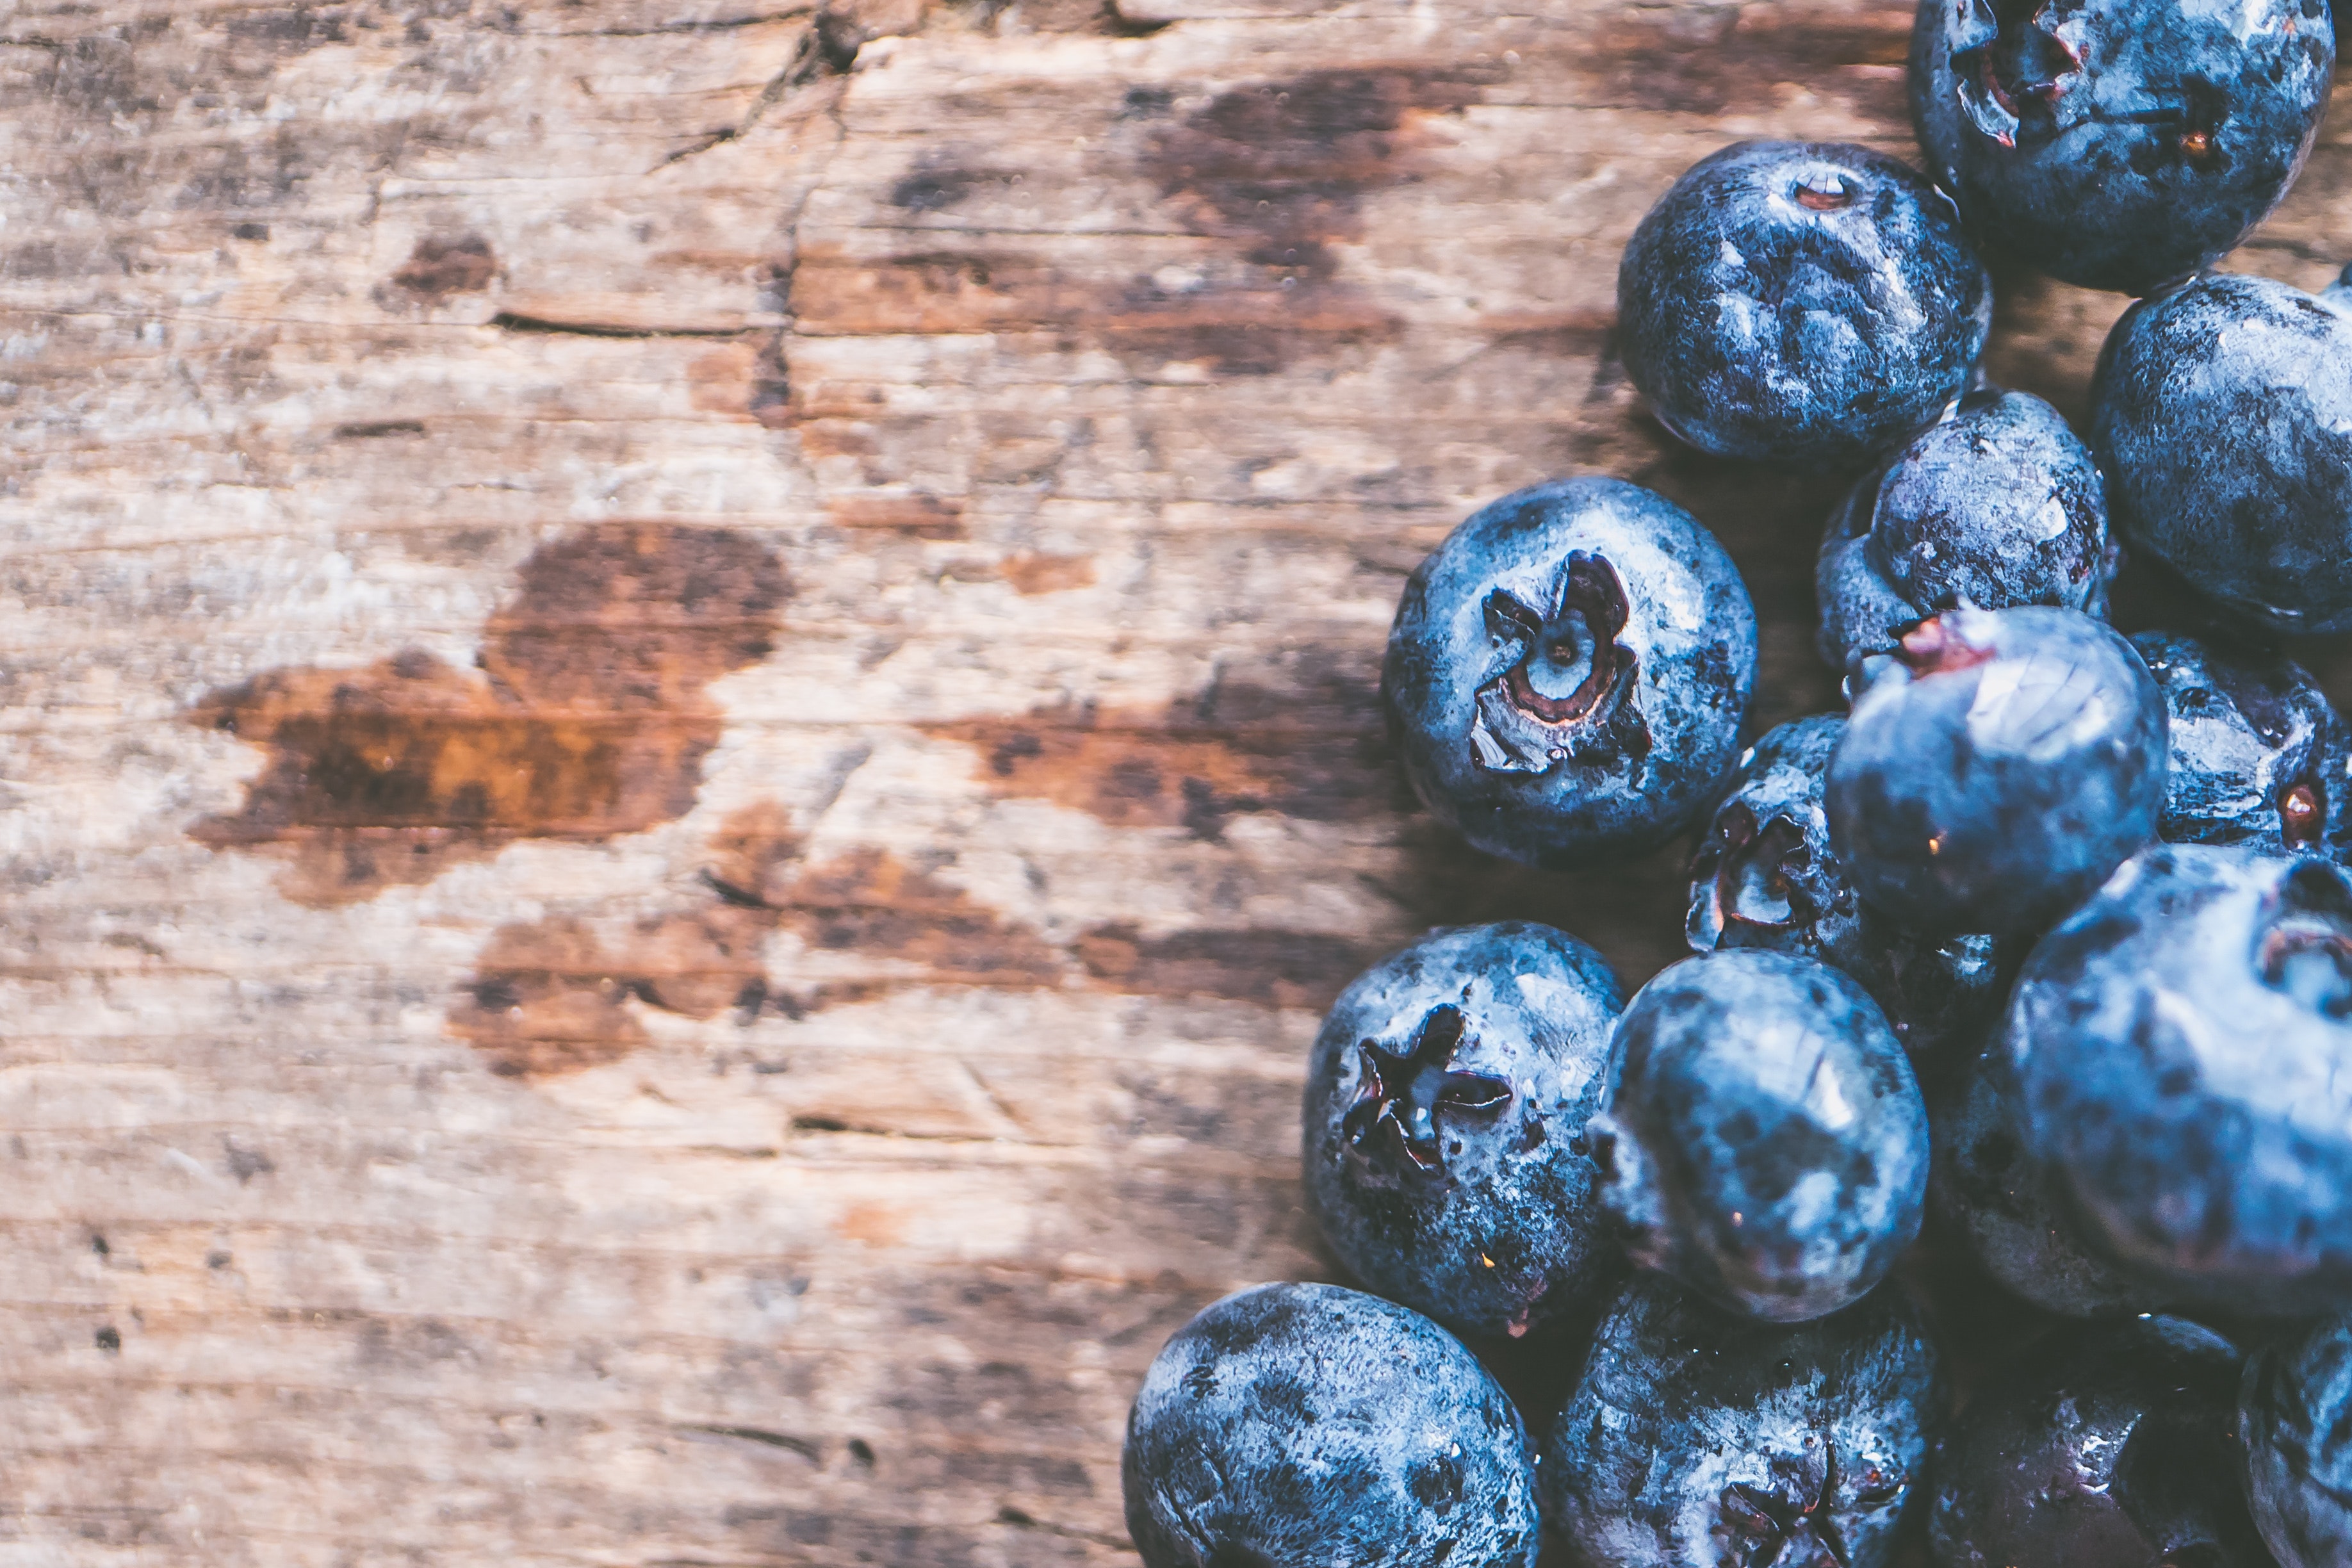
blue, fruit, blueberry, berry, plant, superfood, bilberry, tree, glass, food, sphere